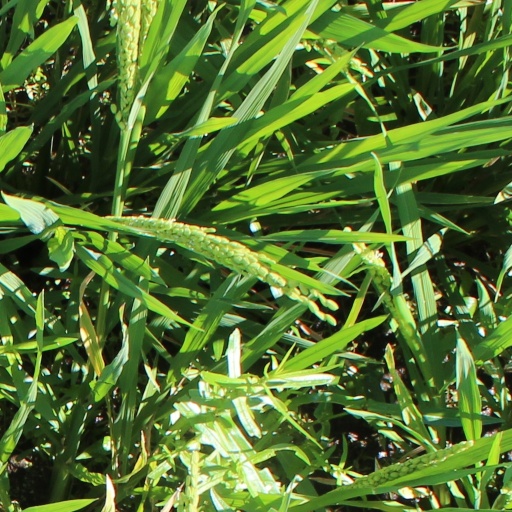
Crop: rice